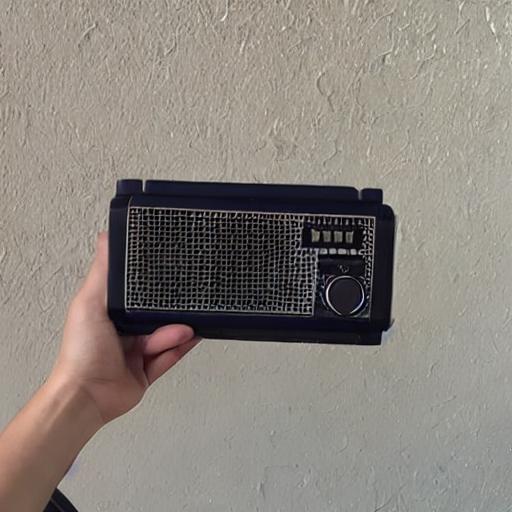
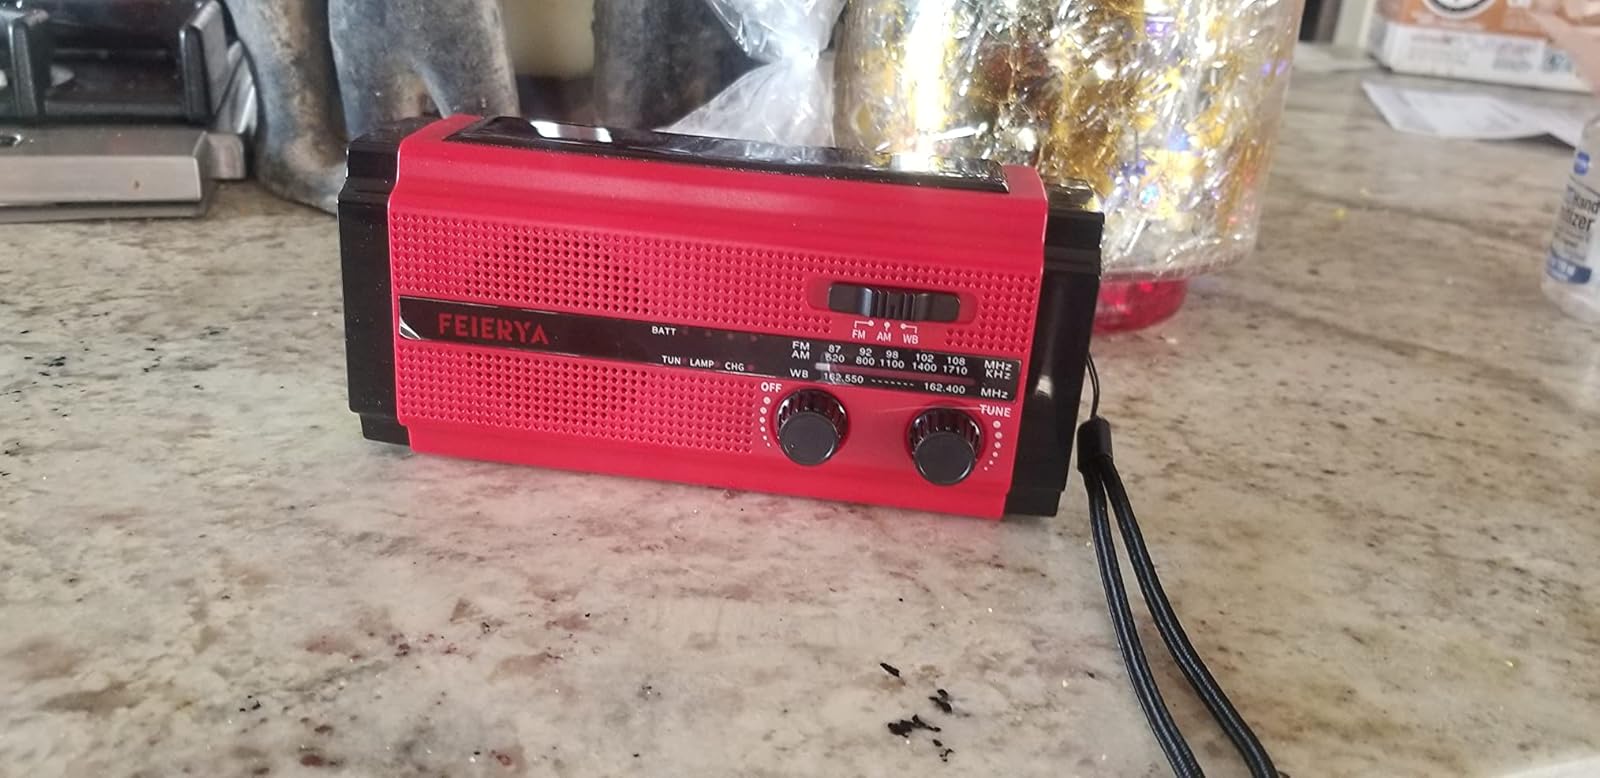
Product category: radio
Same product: no